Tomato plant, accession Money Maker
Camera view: vertical (180 deg); turntable rotation: 0 degrees
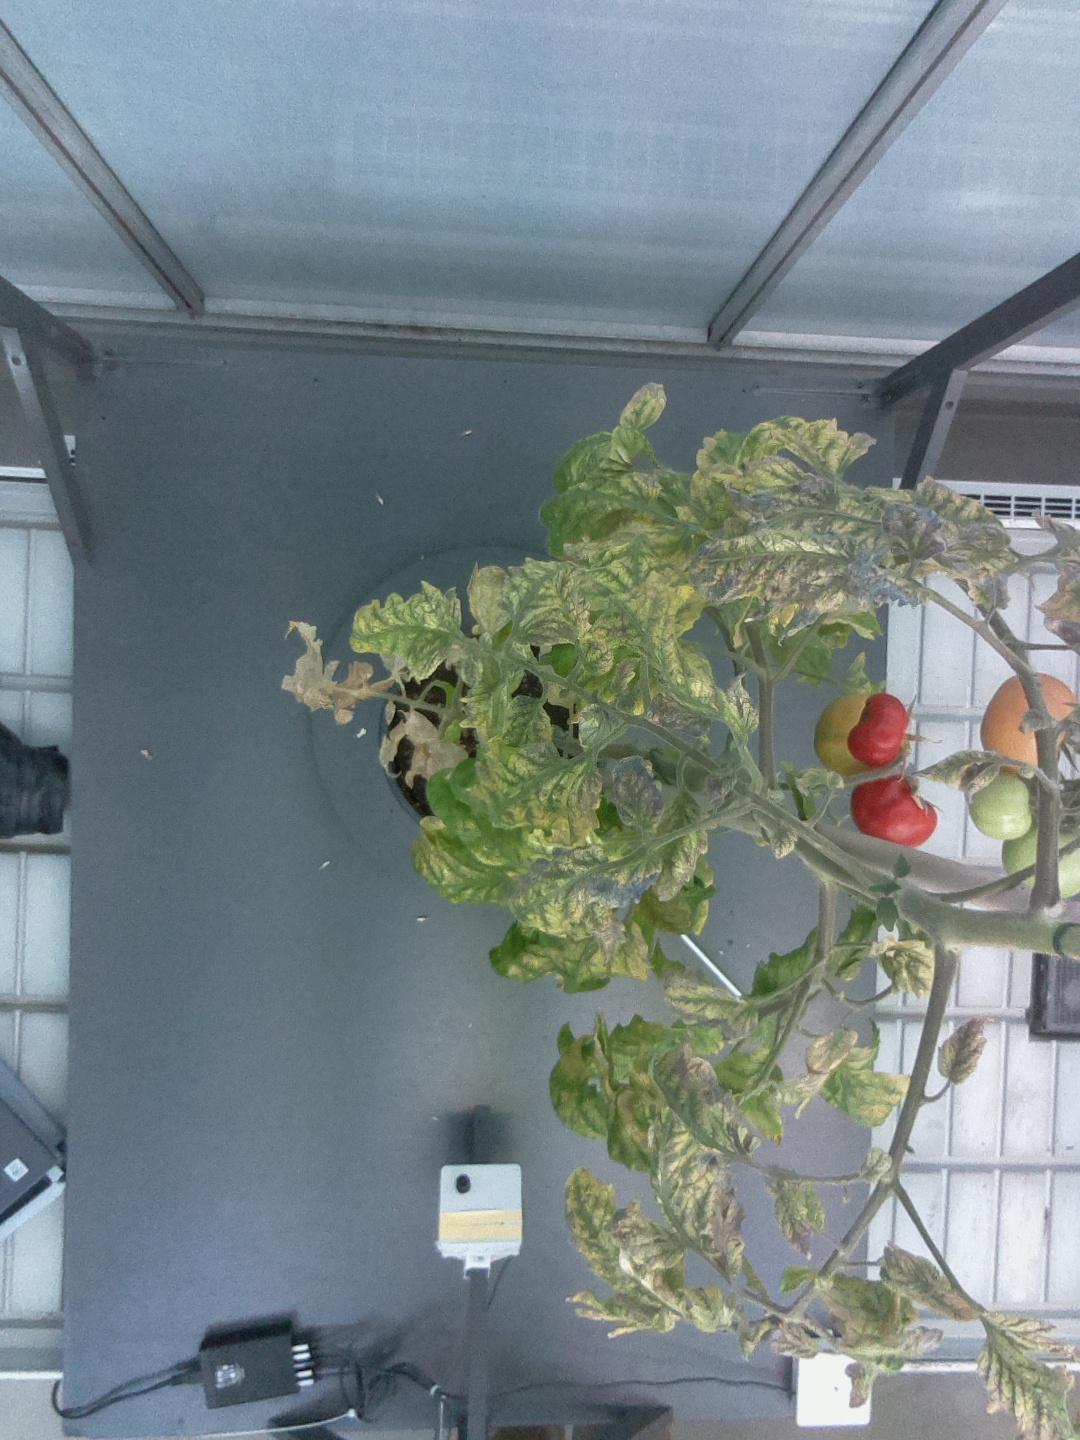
BBCH growth stage 84: 40%-50% of fruits show typical fully ripe color